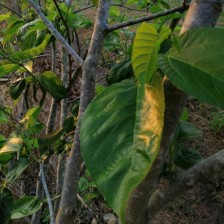
Variety: TaiwanMeacho